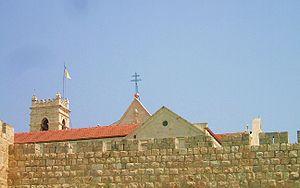
L'église du Très-Saint-Nom-de-Jésus, construite au XIXe siècle, est la cocathédrale du patriarcat latin de Jérusalem. Sise à Jérusalem, en Terre sainte, elle abrite la chaire épiscopale du patriarche.